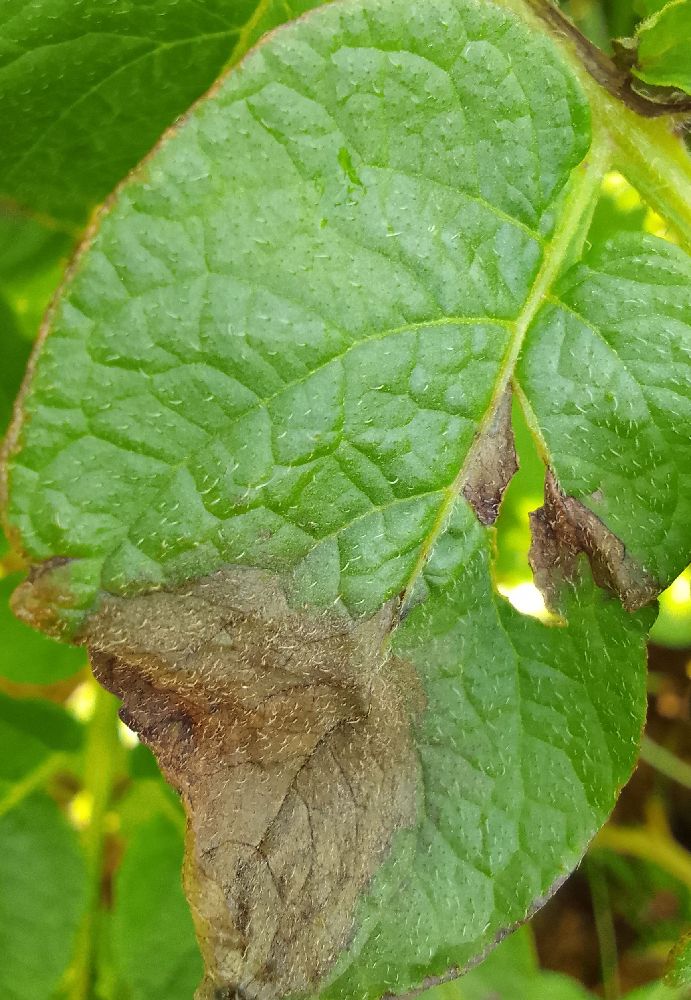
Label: Late blight